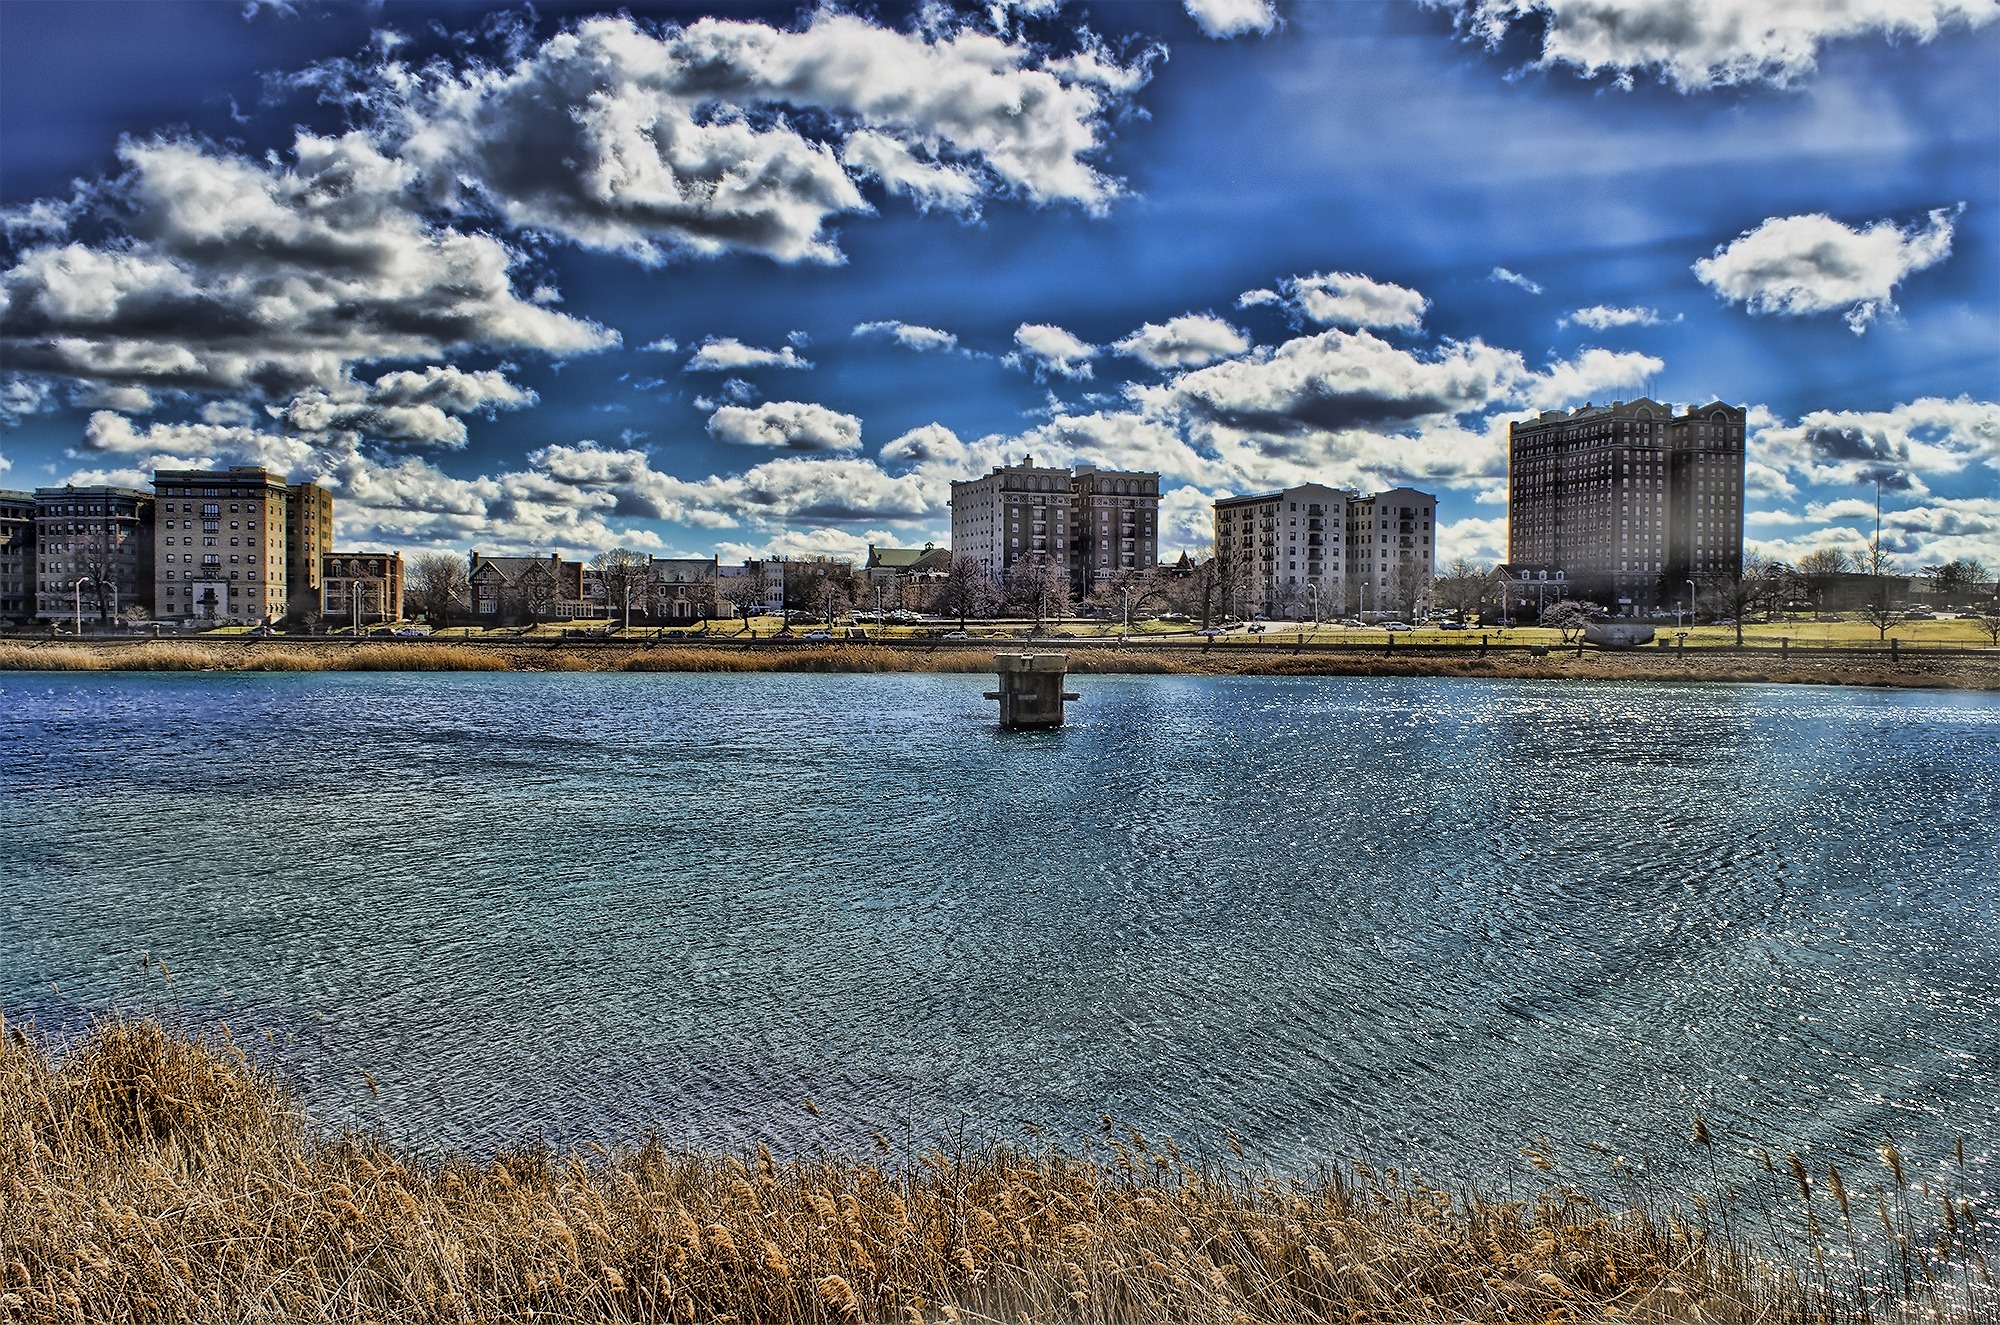
water, horizon, cloud, sky, skyline, lake, city, river, cityscape, panorama, dusk, reflection, park, landmark, garden, plants, flowers, trees, baltimore, urban area, human settlement, druid hill park